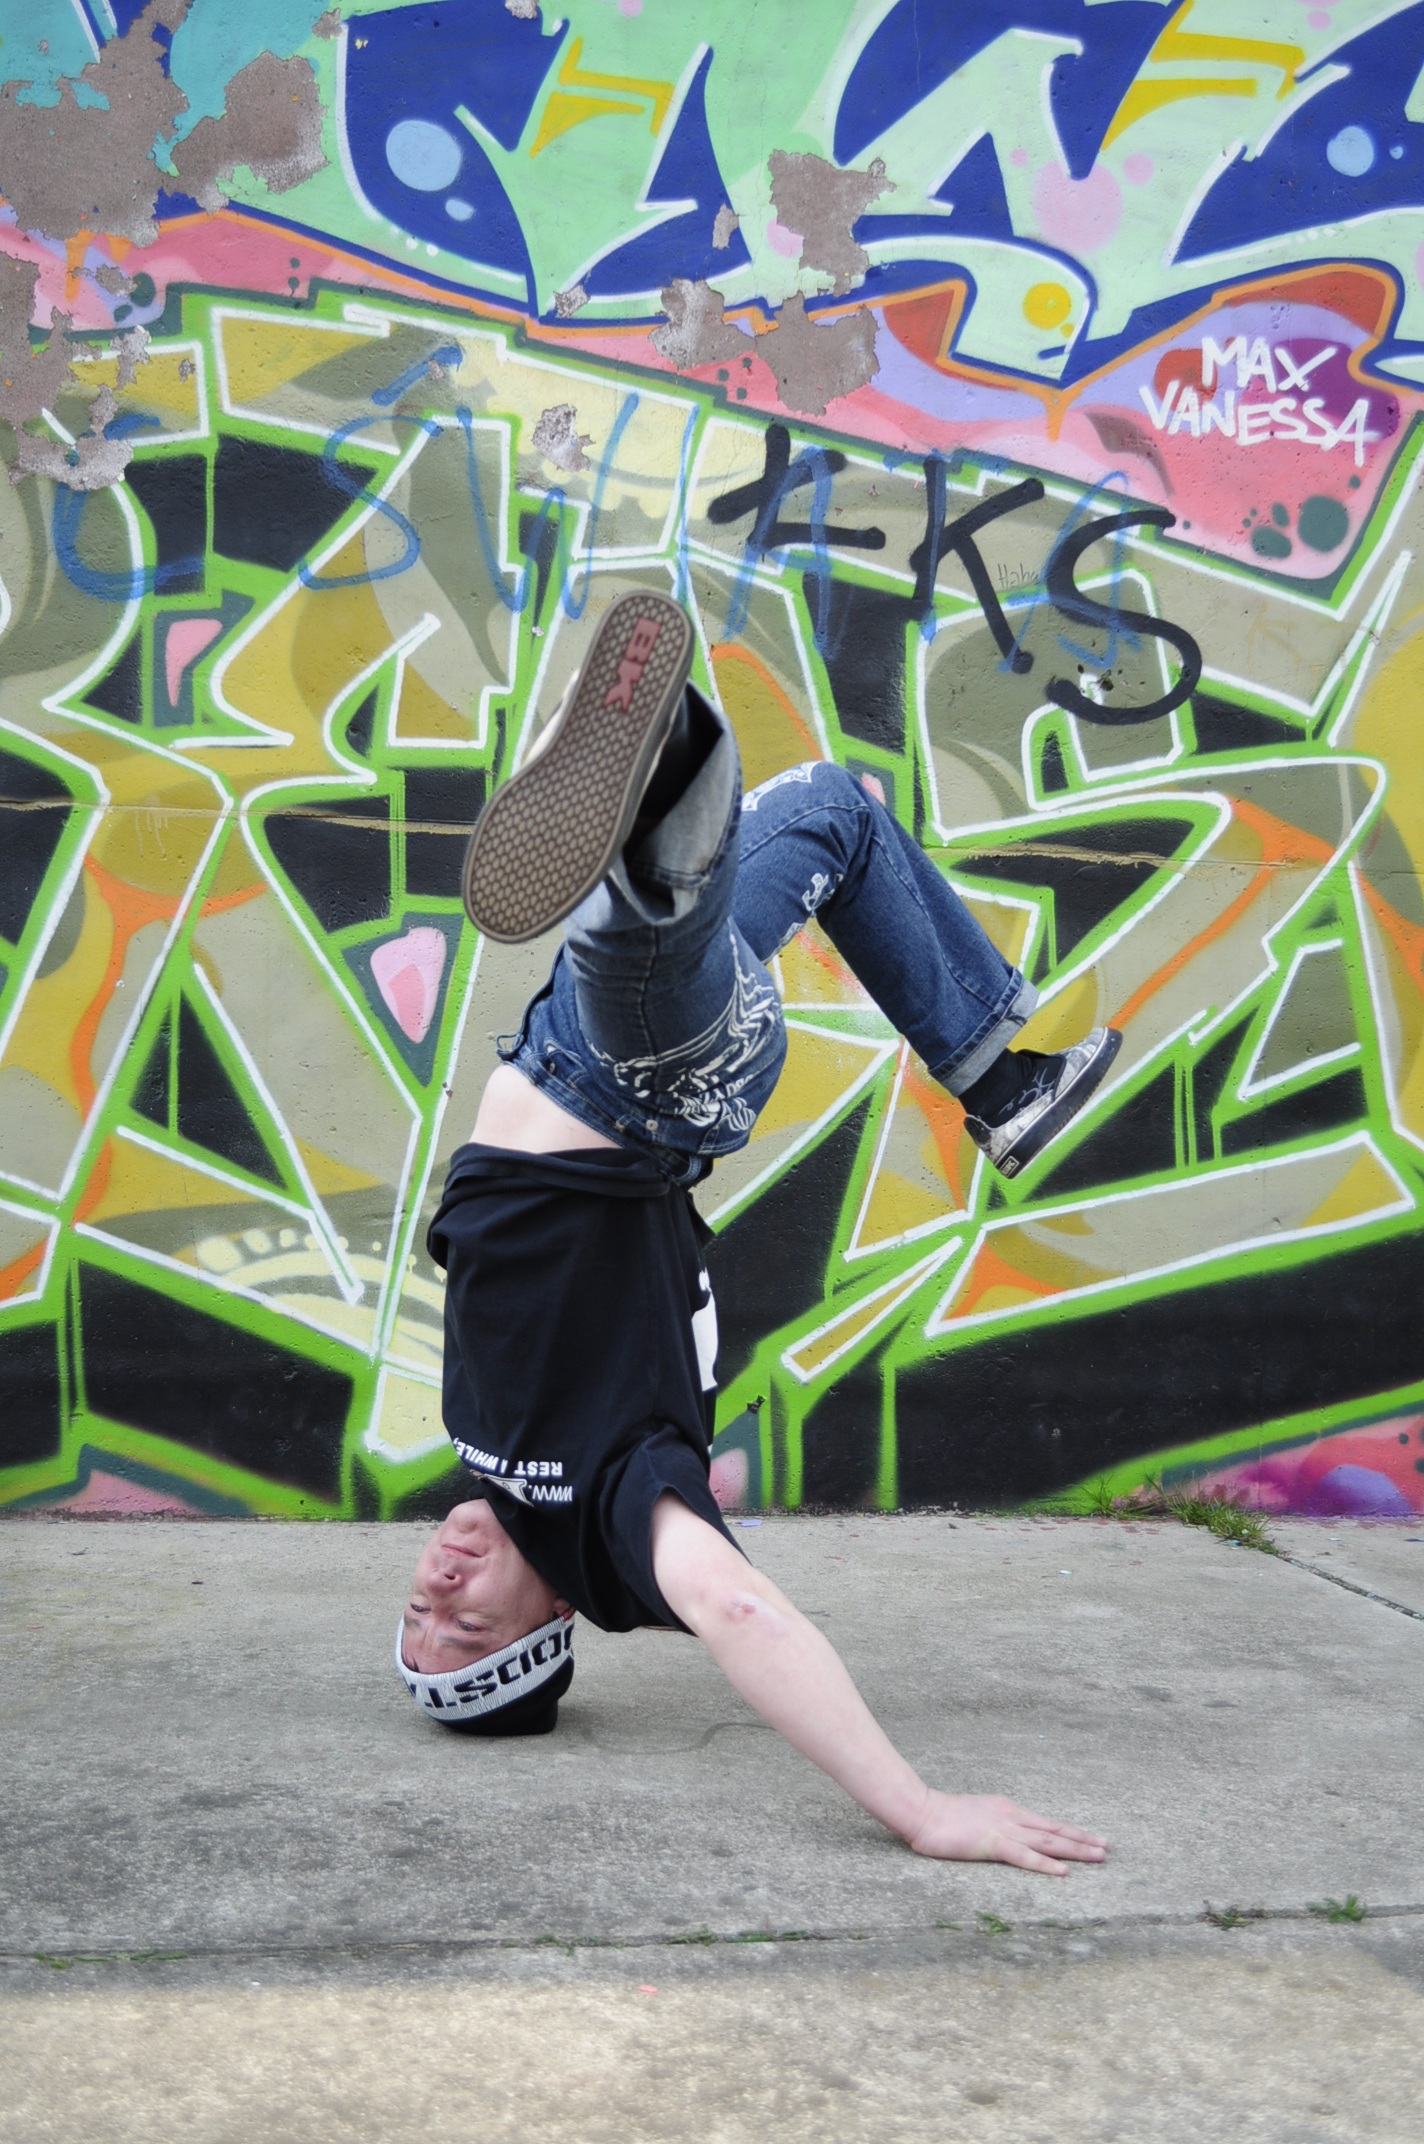
dance, art, sports, body, breakdance, freez